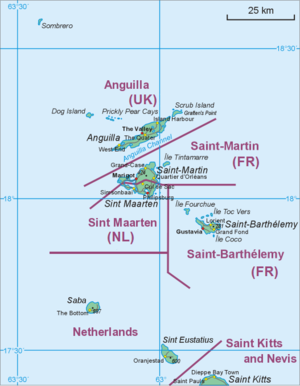
Saint-Martin est une île du nord-est des Antilles située à 250 km au nord de la Guadeloupe et 240 km à l'est de Porto Rico. D'une superficie de 93 km², elle compte 75 000 habitants. Elle est partagée entre deux États par une frontière de 10 km séparant :
Le canal d'Anguilla est un détroit de la mer des Caraïbes. Il sépare les îles d'Anguilla au nord de Saint-Martin au sud.